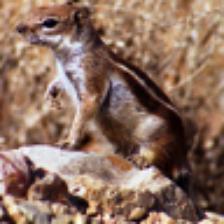
Label: NonHuman